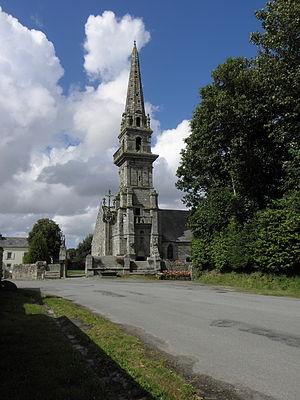
Vue méridionale de la chapelle de Loc-Maria-Lann en Plabennec (29).
Plabennec [plabɛnɛk] est une commune du département du Finistère, dans la région Bretagne, en France.